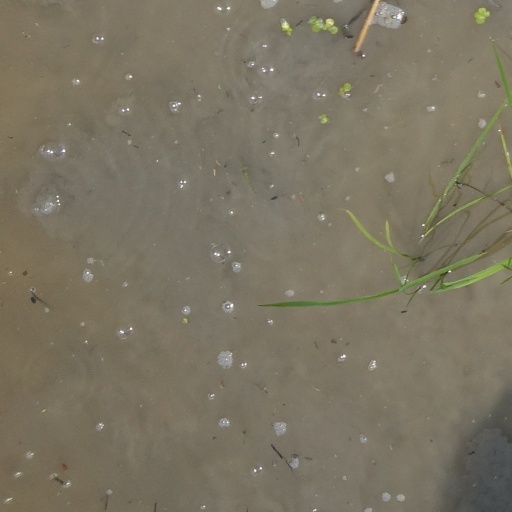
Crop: rice